Anna Elizabeth Dickinson

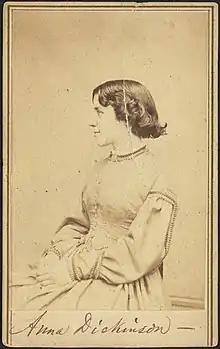
Anna Dickinson, [ca. 1859–1870]. Carte de Visite Collection, Boston Public Library.

She went to work at the age of 15, about 1857, as a copyist. In 1859 and 1860, she was a teacher in Berks County, Pennsylvania,